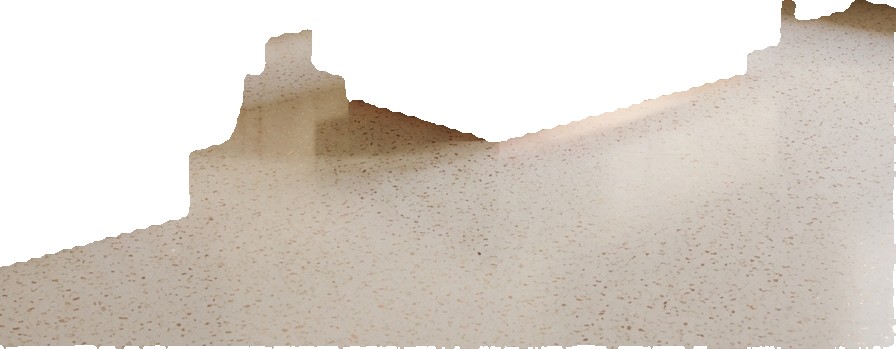
Surface category: floors